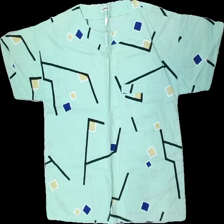
View: front
Type: T-shirt
Category: Unisex
Brand: Not in the list
Brand text on label: Matinique
Colors: Green, Black, Blue
Material: 100% Cotton
Pattern: Other
Cut: Loose, C-collar
Size: S
Damage: stained
Damage location: top center
Price range: 100-150
Recommended usage: Reuse
Description: 80s t-shirt with print